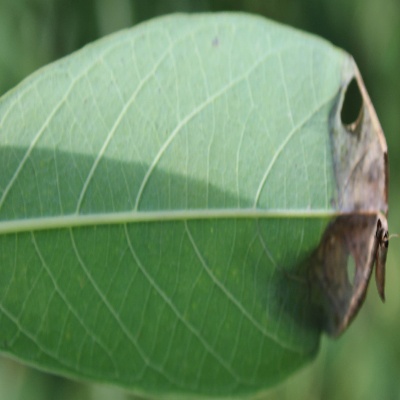
Crop: Cassava
Condition: bacterial blight